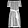
Label: Dress